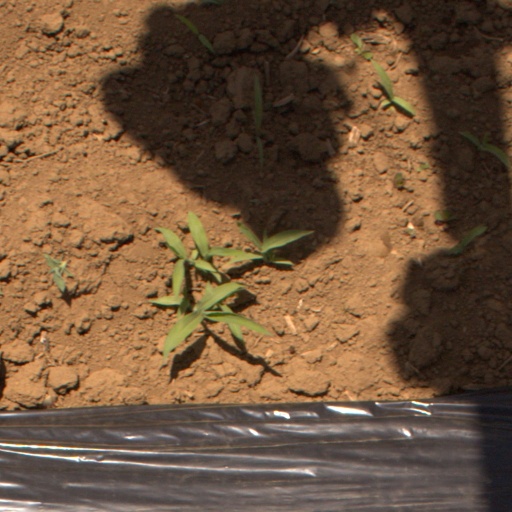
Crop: Jerusalem artichoke